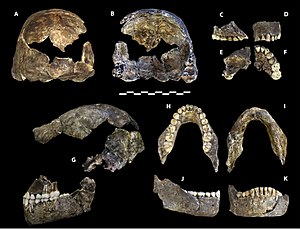
Homo naledi / Billeder
Fundstykker af homo naledi
Homo naledi er en art i slægten Homo som levede under pleistocæn. Arten blev opdaget 2013 af to speleologer i grottekomplekset Rising star cave, som indgår i den sydafrikanske verdensarv Cradle of Humankind i Gauteng-provinsen. Speleologerne Rick Hunter og Steven Tucker opdagede resterne af mindst femten individer, hvilket er det største enkeltfund af en menneskelignende art i Afrika.